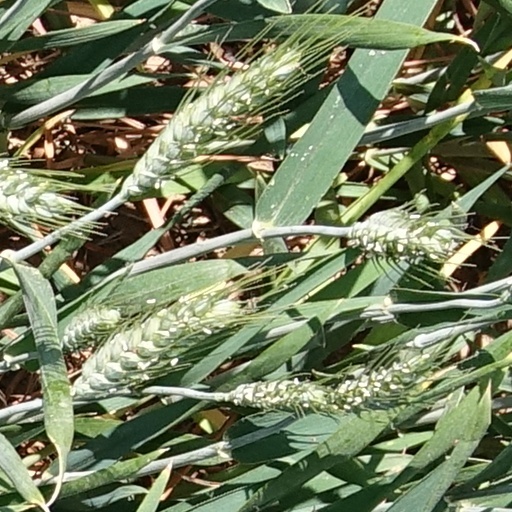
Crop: wheat